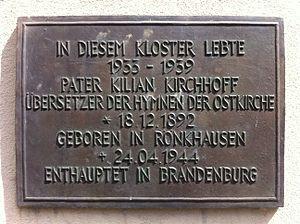
Kilian Kirchhoff, né le 18 décembre 1892 au village de Rönkhausen et mort décapité le 24 avril 1944 à la prison de Brandebourg, est un prêtre franciscain allemand exécuté par les nazis.